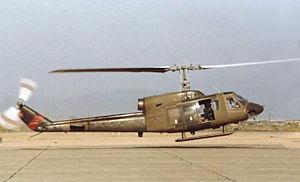
Le Bell 214 est un hélicoptère de transport à vocation tant civile que militaire développé aux États-Unis dans les années 1970. Descendant direct du Bell 205 il est considéré comme le plus puissant hélicoptère monomoteur au monde. Il a notamment été acquis à titre militaire par l'Iran où il est appelé Isfahan. Il a donné naissance à une version profondément améliorée et agrandie désigné Bell 214ST.